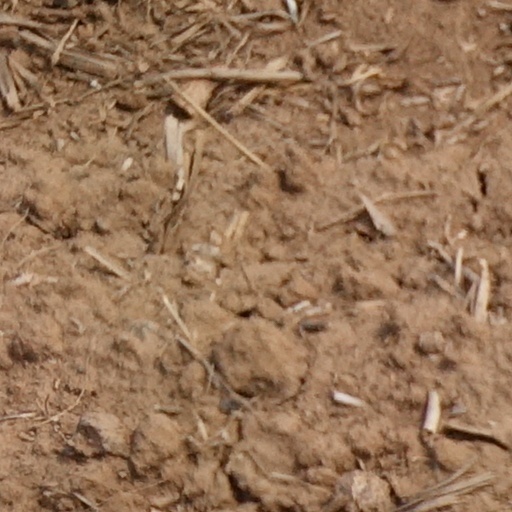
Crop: wheat